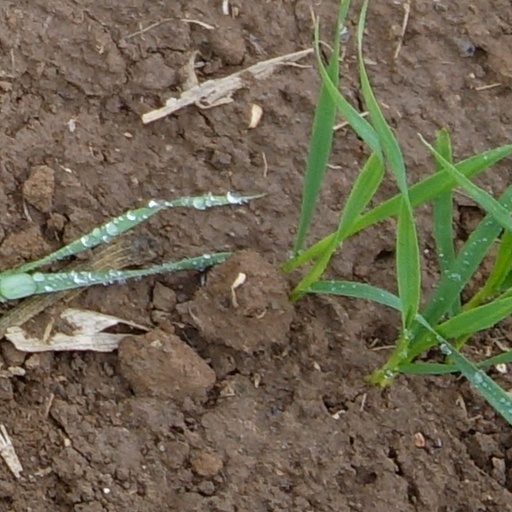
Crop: wheat